Matilda (horse)

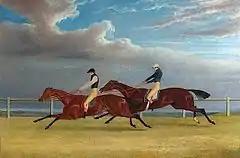
Matilda beats Mameluke in the 1827 St Leger

Matilda made her first appearance as a three-year-old at York on 10 August when she started 5/4 favourite for a ten furlong sweepstake. Ridden by Bill Scott, she led from the start, set a strong pace and "won easy" from Moonshine and Kit Cat. "The Sporting Magazine" praised the filly's speed, but criticised her lack of size, dubious stamina and difficult temperament. On 18 September, Matilda was sent to Doncaster to contest the St Leger Stakes over one and three quarter miles, in which she was ridden by Jem Robinson. She was third favourite in the betting at odds of 9/1 behind her stable companion Granby and the Derby winner Mameluke. The start of the race was chaotic and controversial: the official starter, Mr Lockwood, proved unable to control the jockeys and there were at least seven false starts before the race began. There were suspicions that Lockwood, and many of the jockeys had been bribed to delay the start for as long as possible in the hope of upsetting Mameluke and preventing the southern horse from winning. Matilda, however, was also disadvantaged: on several of the false starts she broke quickly and galloped a good distance before being recalled. When the race finally began Matilda led the field after 80 yards and maintained her advantage into the straight. A furlong from the finish she was headed by Mameluke, but rallied to win by a length. It was reported that Petre won bets totalling £15,000 on the race, including a £2,000 bet that he would win the St Leger before the "Catholic Question" was carried by parliament. Matilda was scheduled to run a match race over one mile against Mr Foljambe's black filly on the last day of the Doncaster meeting, but the race did not take place.